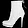
Label: Ankle boot